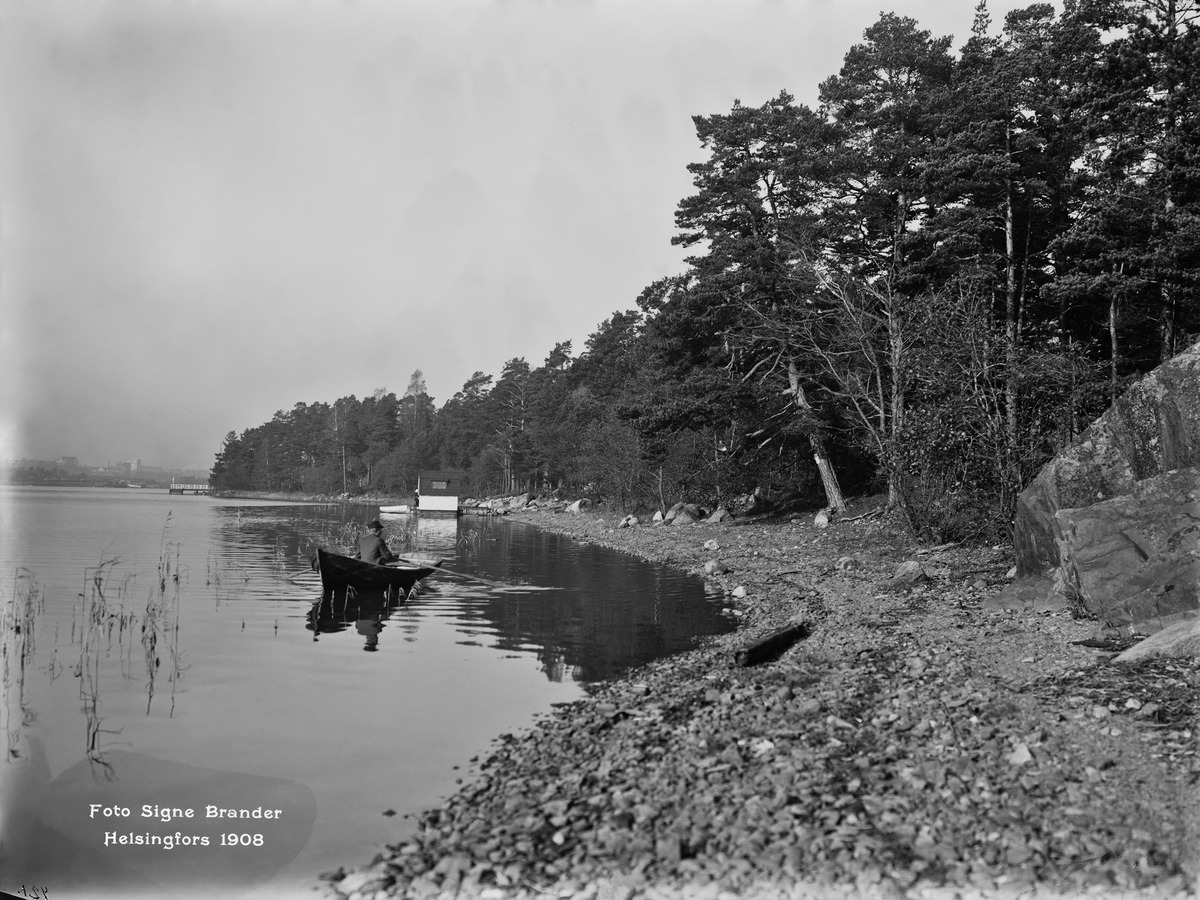
Kulosaaren ranta Hopeasalmessa
sisällön kuvaus: Kulosaaren ranta Hopeasalmessa.  Kuvattu Hopeasalmentie 13:n kohdalta. mustavalkoinen
Kuvaaja: Brander, Signe, valokuvaaja
Ajankohta: kuvausaika 1909
Paikka: Suomi, Uusimaa, Helsinki, Kulosaari Helsinki
Aiheet: ranta-alueet, rakentamattomat alueet, laiturit, veneet